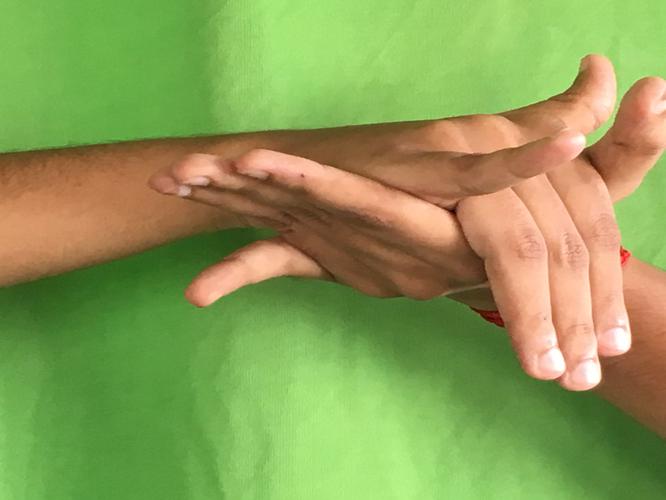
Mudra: Kurma
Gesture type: double_hand